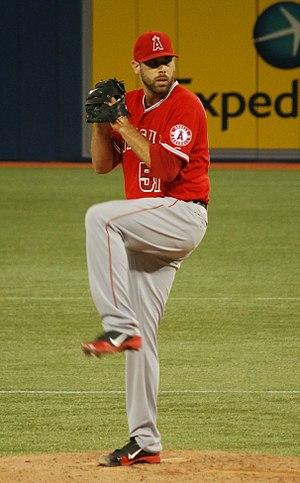
Jordan Craig Walden est un lanceur de relève droitier des Ligues majeures de baseball jouant pour les Cardinals de Saint-Louis.